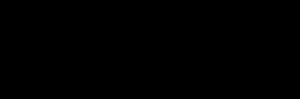
En cinématique ou en géométrie différentielle, le repère de Frenet ou repère de Serret-Frenet est un outil d'étude du comportement local des courbes. Il s'agit d'un repère local associé à un point P, décrivant une courbe. Son mode de construction est différent selon que l'espace ambiant est de dimension 2 ou 3 ; il est possible également de définir un repère de Frenet en toute dimension, pourvu que la courbe vérifie des conditions différentielles simples.
Dans l'étude métrique des courbes du plan et de l'espace, la courbure mesure la manière dont une courbe, ou arc géométrique, s'éloigne localement d'une ligne droite. Elle évalue le rapport entre la variation de la direction de la tangente à la courbe et un déplacement d'une longueur infinitésimale sur celle-ci : plus ce rapport est important, plus la courbure est importante. En langage imagé, la courbure indique de combien il faut tourner le volant d'une voiture pour aborder un virage.